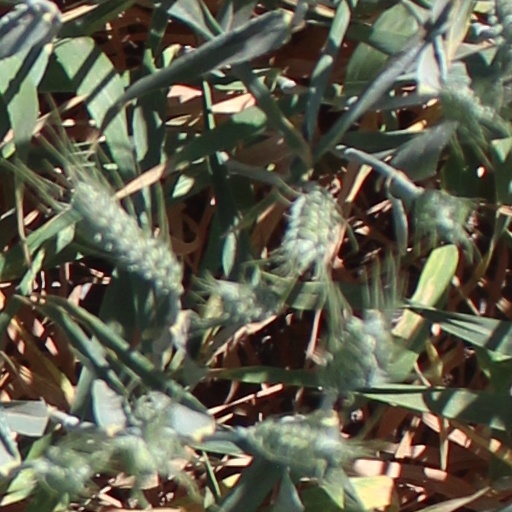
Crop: wheat